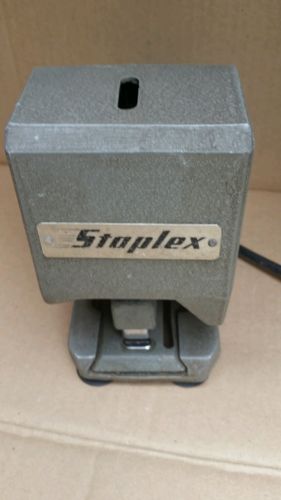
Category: stapler